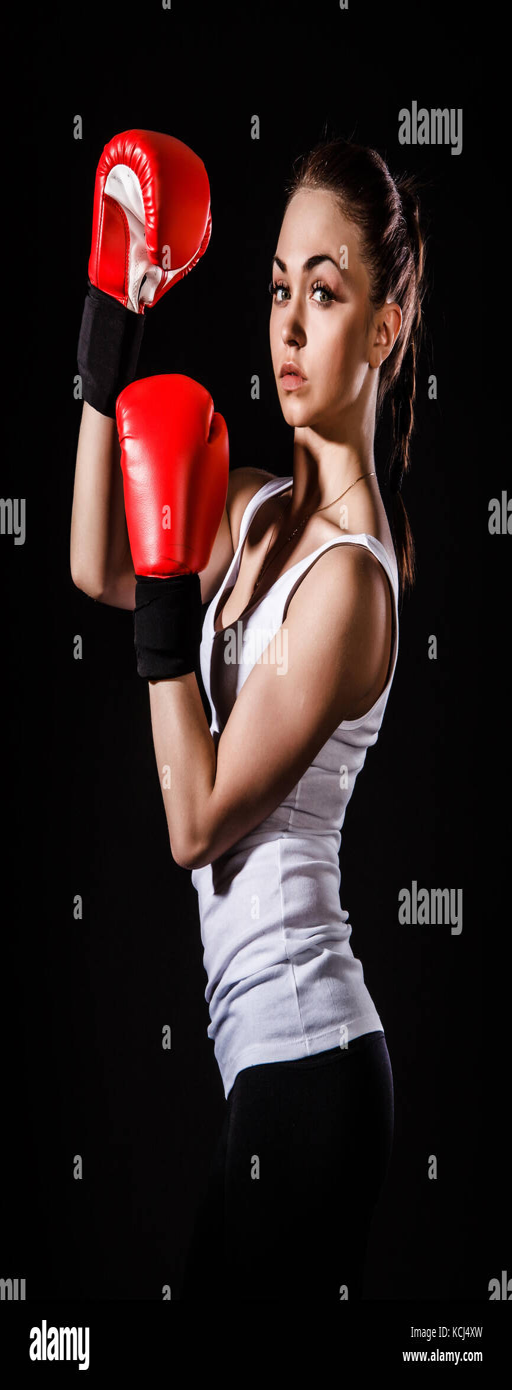
beautiful young woman in a red boxing gloves over black background